Superman (1978 film series character)

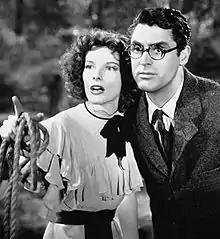
Christopher Reeve modeled his portrayal of Clark Kent on Cary Grant's performance in "Bringing Up Baby" (as depicted right)

Christopher Reeve first imagined the approach of his role on a flight to London. He felt that in the 1970s, the masculine image had changed and that it was acceptable "for a man to show gentleness and vulnerability". He also felt "that the new Superman ought to reflect that contemporary male image". Reeve would base his portrayal of Clark Kent, Superman's alter ego, on Cary Grant's performance for his role in the 1936 film "Bringing Up Baby". Superman's personality as depicted in the films is a do gooder with little or no conflict who stands for "truth, justice and the American way" — a recurring theme shared by the character in the original "The Adventures of Superman" radio program. The noble Superman portrayed by Reeve, though, hides his secret identity by pretending to be an awkward and apprehensive reporter named Clark Kent. Lois Lane is indifferent to him but shares his obsession over Superman. Reeve felt that even though Superman upholds "truth, justice, and the American way" there was nothing self-conscious about him — that was simply what he believed in.